Shangqiu

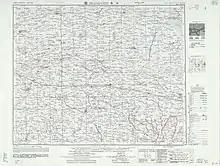
Map including Shangqiu (labeled as SHANG-CH'IU (KWEITEH) (walled) ) (AMS, 1955)

The history of Shangqiu ("Hills of Shang") is closely related to the very beginning of Chinese history. The tradition dates back to the Three August Ones and Five Emperors periods (c. 25th century BC), when the legendary Emperors Shennong, Zhuanxu and Ku were said to be living in the present Shangqiu area. The son of Emperor Ku, Qi, who helped Yu the Great to control floods, was enfeoffed the area of Shang, who also became the ancestor of the ancient Shang. Shangqiu was also reportedly one of the capitals defended by the Xia emperor Xiang, troubled by rebellions in his reign. The thirteenth generation grandson of Qi, Tang overthrew the ruling Xia dynasty and founded the Shang dynasty, with its first capital at Nanbo (currently south of Shangqiu). Around the 11th century BC, the Shang dynasty was replaced by the Zhou dynasty. The royal descendants of the Shang dynasty were enfeoffed the area of Shangqiu, which later became the state of Song.